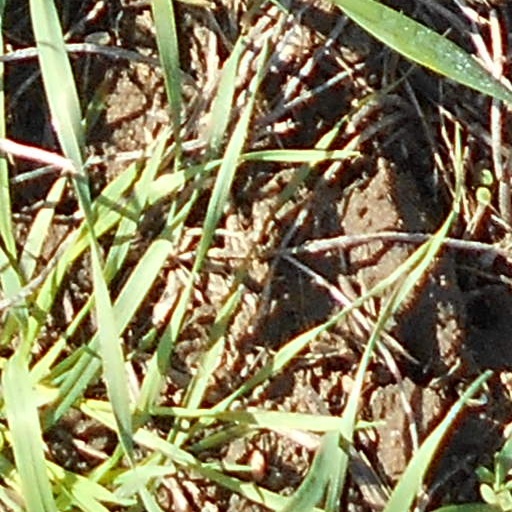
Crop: wheat